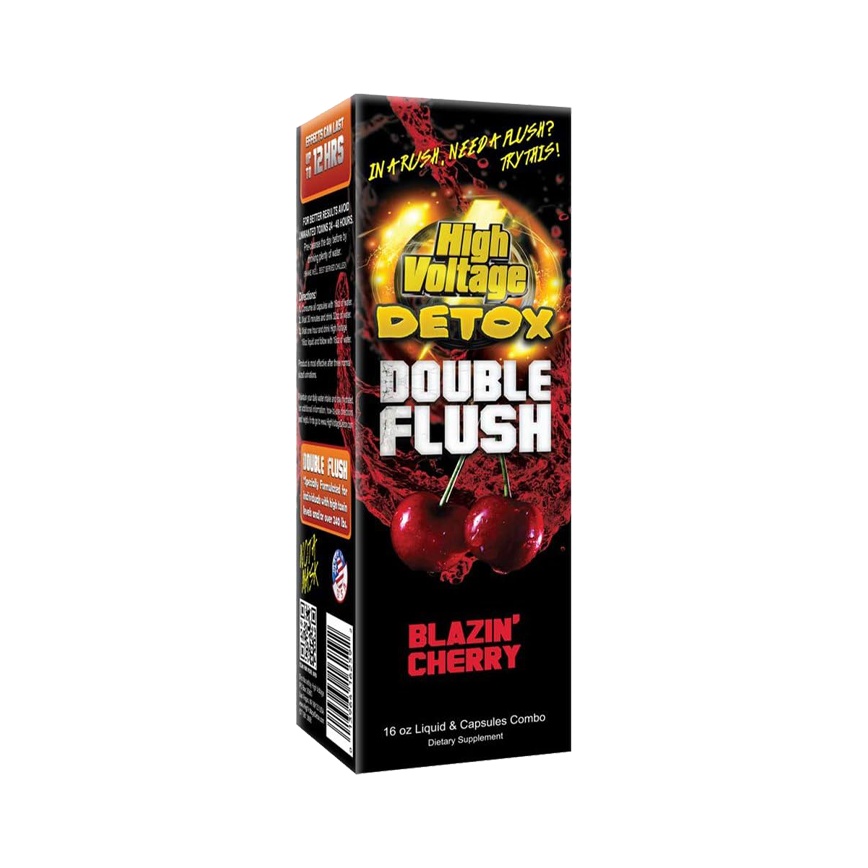
High Voltage Double Flush Detox 16Oz
Brand: Glider-distribution
Category: Health & Beauty > Health Care > Fitness & Nutrition > Weight Loss > Weight Loss Detox & Cleanse Products